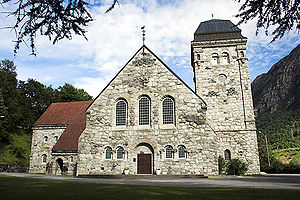
Rjukan
Rjukan kirke stod færdig i 1915.
Rjukan er hovedbyen og administrationscenteret i Tinn kommune i Vestfold og Telemark fylke i Norge. Byen har 3.386 indbyggere, og ligger i Vestfjorddalen, midtvejs mellem Møsvatn og Tinnsjø, og har sit navn efter Rjukanfossen vest for byen.